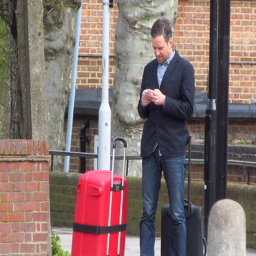
A man with two suitcases on the street.
a man in a blazer uses a cell phone
A man standing next to two suitcase and holding a cell phone
A man who has two pieces of luggage looking at his phone.
a man standing outside a building talking on a phone